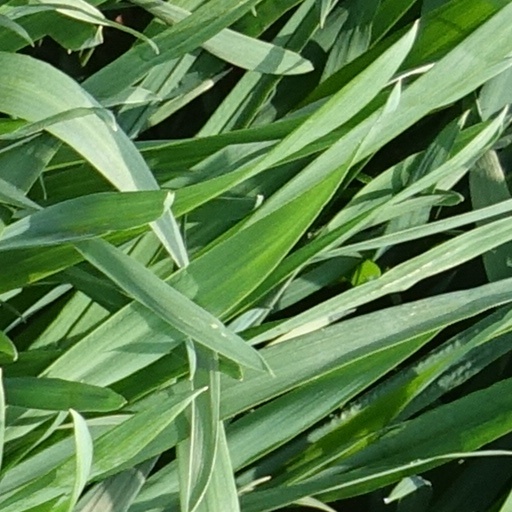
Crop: wheat